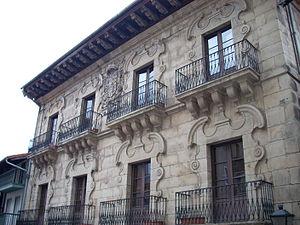
Fontarrabie est une commune du Guipuscoa dans la communauté autonome du Pays basque en Espagne située à la frontière française sur la rive gauche de l'estuaire de la Bidassoa, en face d'Hendaye, avec Irun, Pasaia et Lezo pour voisins.